VMU

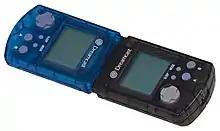
VMUs can be coupled to trade files or for multi-player gaming.

Several titles for the Dreamcast include mini-games that can be downloaded onto a VMU. The "Sonic Adventure" series, for instance, include the "Chao Adventure" mini-games ("Chao Adventure" and "Chao Adventure 2" which features more activities and items). In the games, players can transfer Chao eggs to the VMU and partake in various activities to increase the stats of their hatched Chao, whereupon they can upload their improved Chao back into the Dreamcast game. "Sega GT" includes "Pocket GT", a top-down racer in the style of the 8-bit "SpyHunter" games.